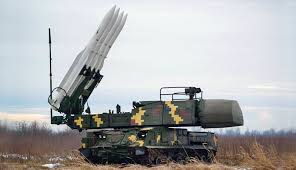
Label: Air Defense